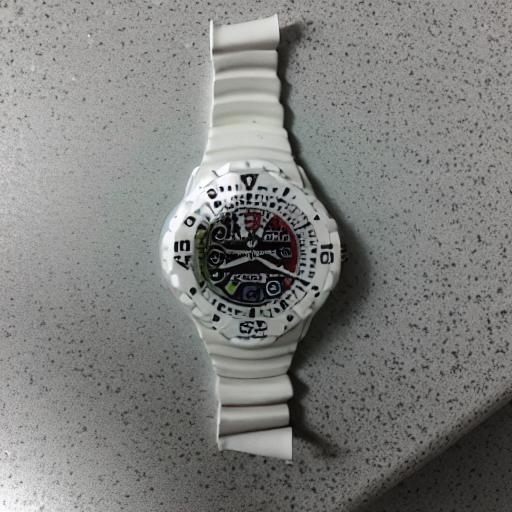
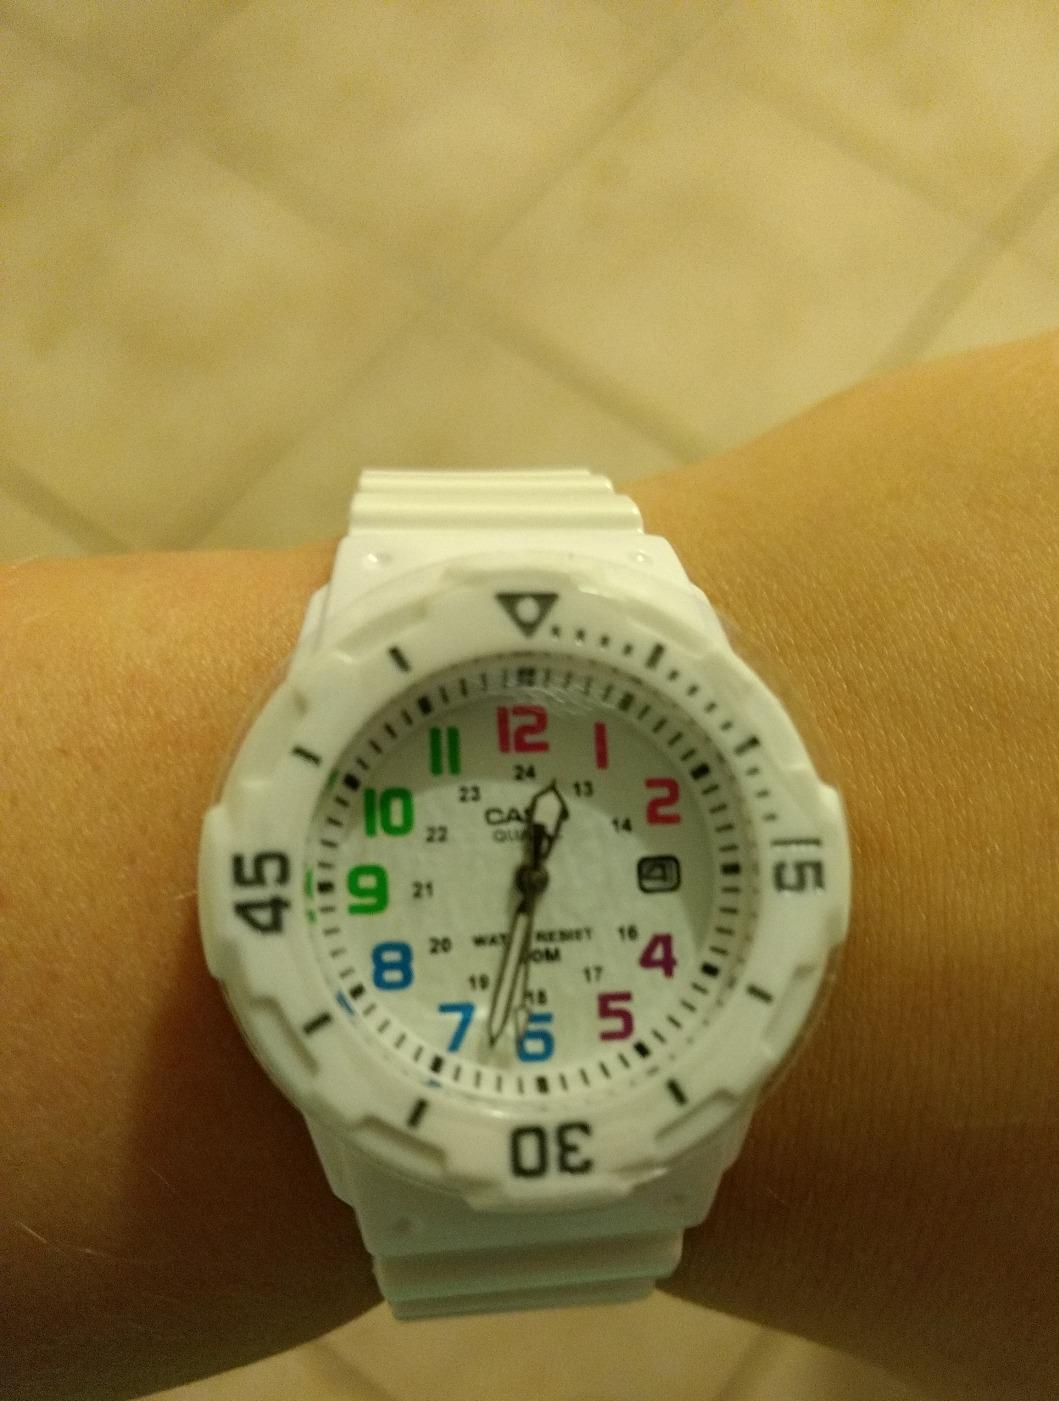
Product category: accessories_watch
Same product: no